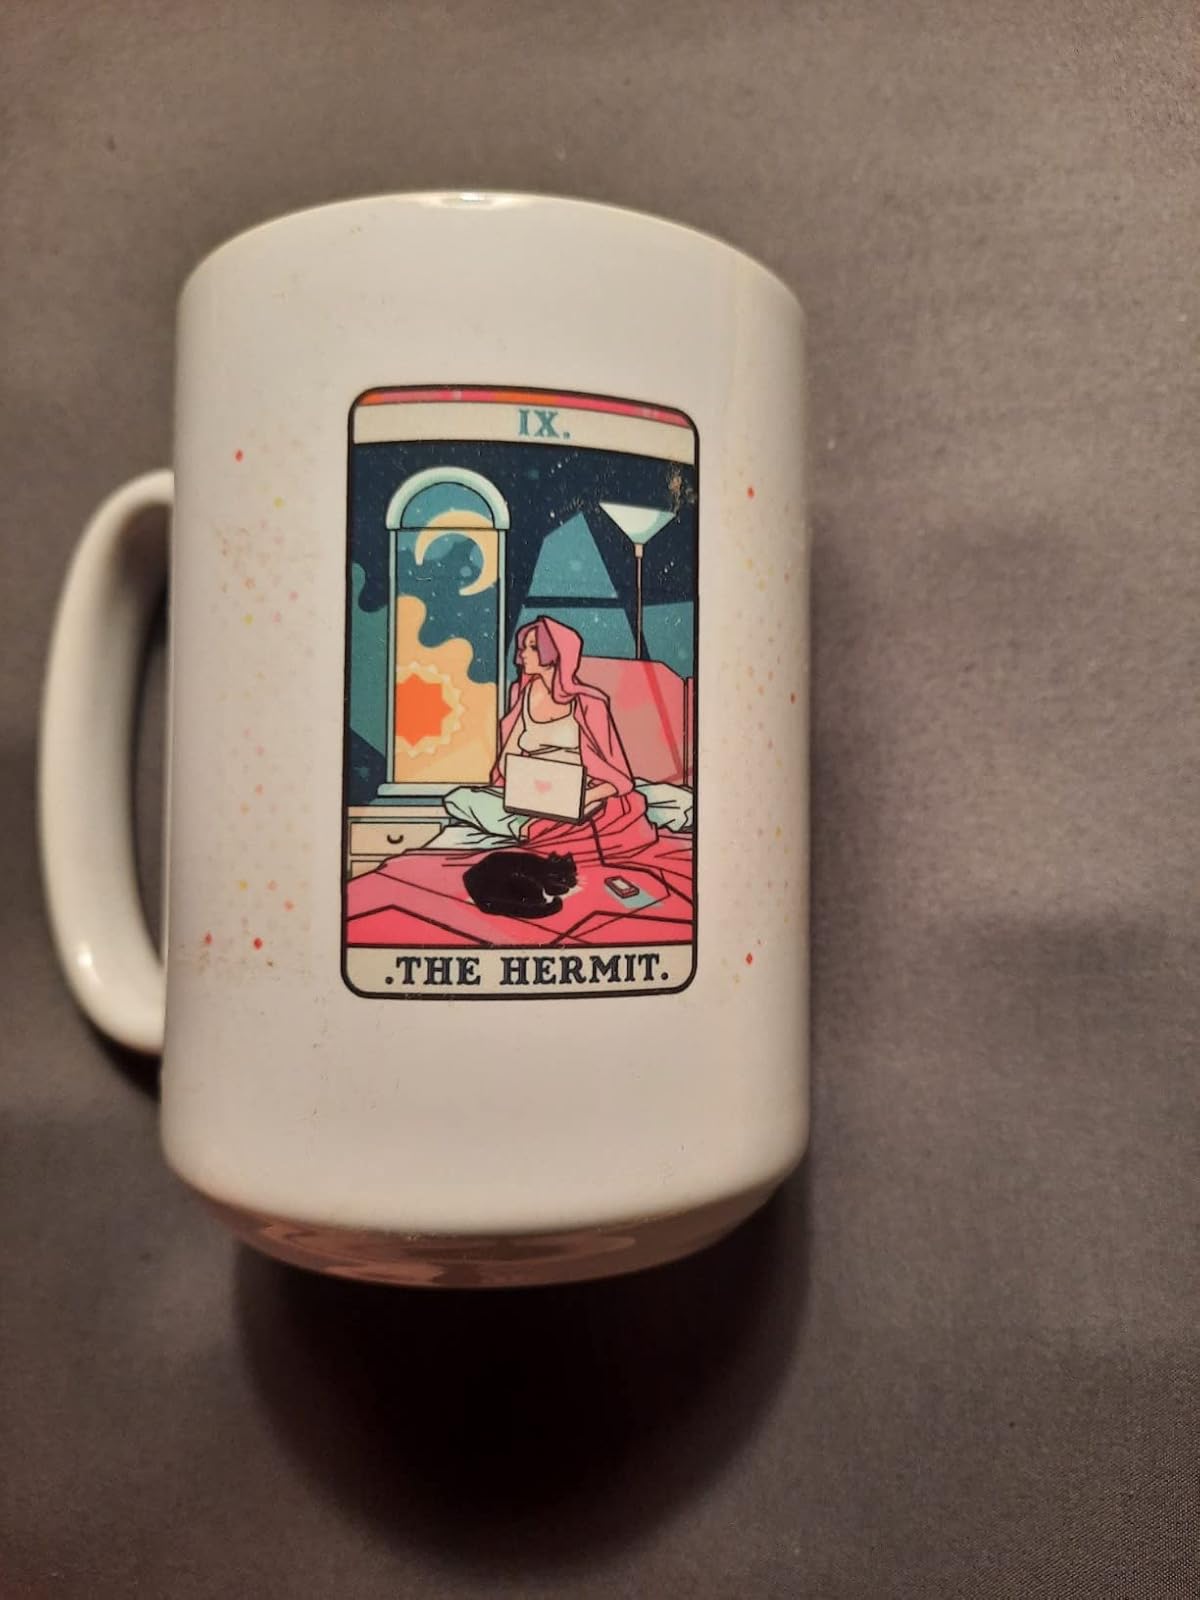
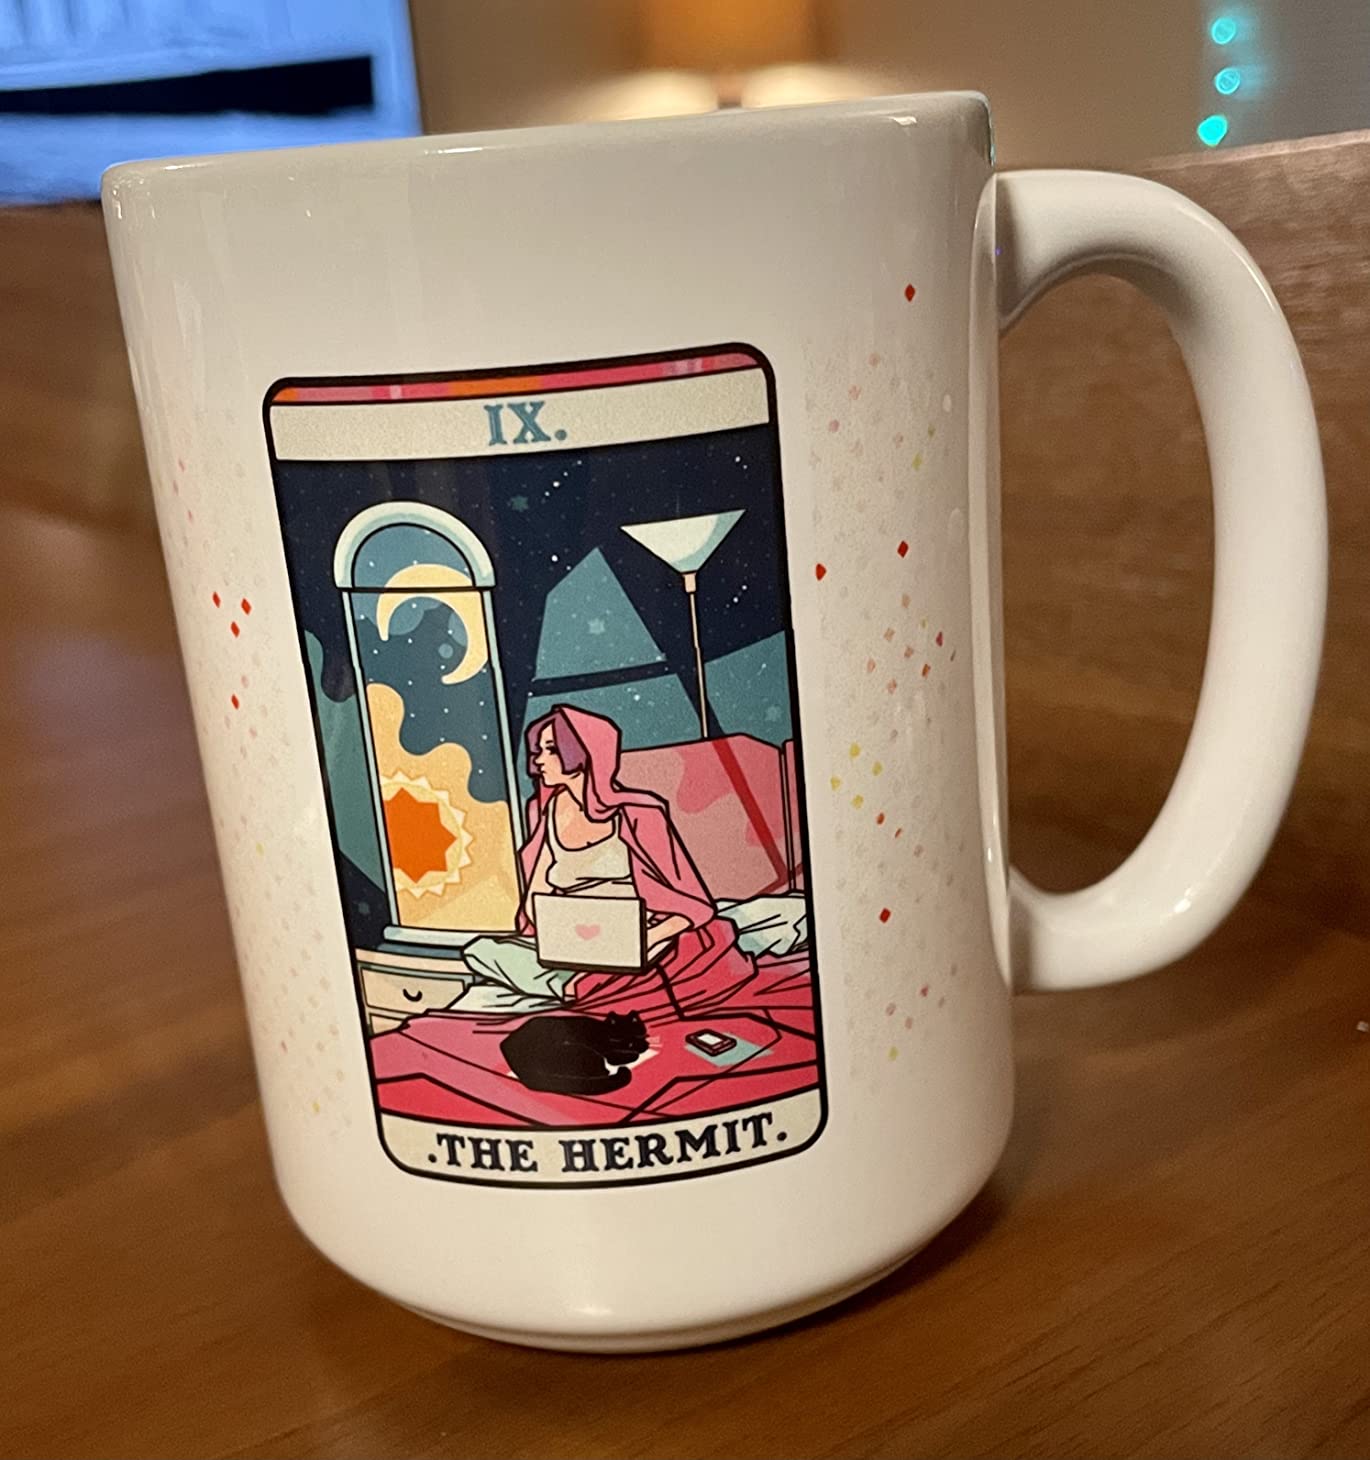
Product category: items_mug
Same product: yes